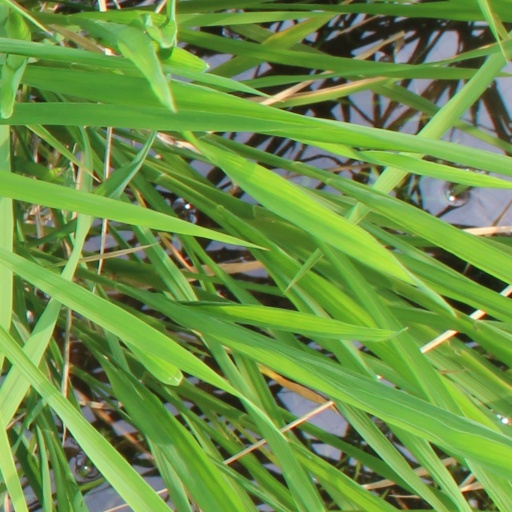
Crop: rice